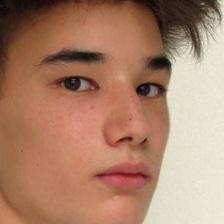
Label: faces